Ákos Koller

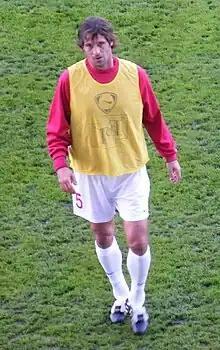

Ákos Koller (born 4 September 1974 in Baia Mare, Romania) is a Romanian-born Hungarian former football player. His uncle, Alexandru Koller was also a footballer.